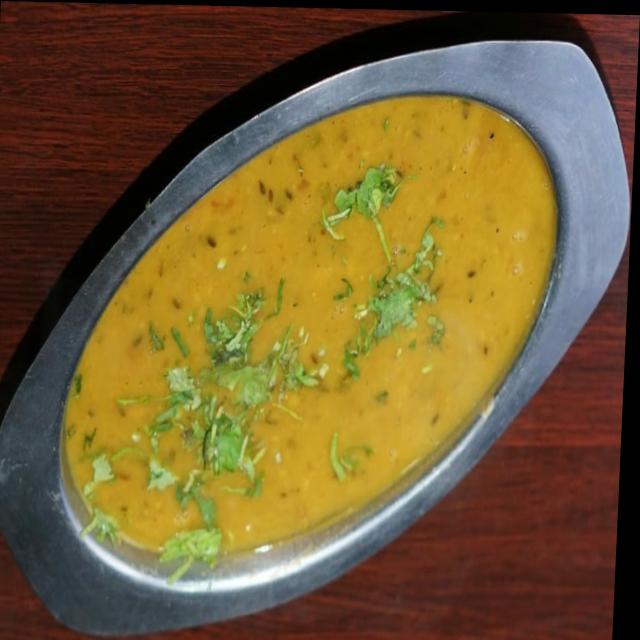
Dish: dal_makhani